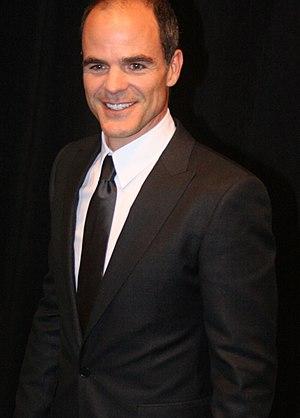
House of Cards est une série télévisée de thriller politique américaine créée par Beau Willimon. La série est notamment réalisée par David Fincher. Elle est l'adaptation de la série britannique Château de cartes, elle-même adaptée du roman de Michael Dobbs. Chaque saison comporte 13 épisodes d'environ 55 minutes, hormis la sixième et dernière avec 8 épisodes. La série traite des thèmes de la trahison, de la manipulation, du pouvoir et du pragmatisme impitoyable.
Michael Joseph Kelly est un acteur américain, né le 22 mai 1969 à Philadelphie.